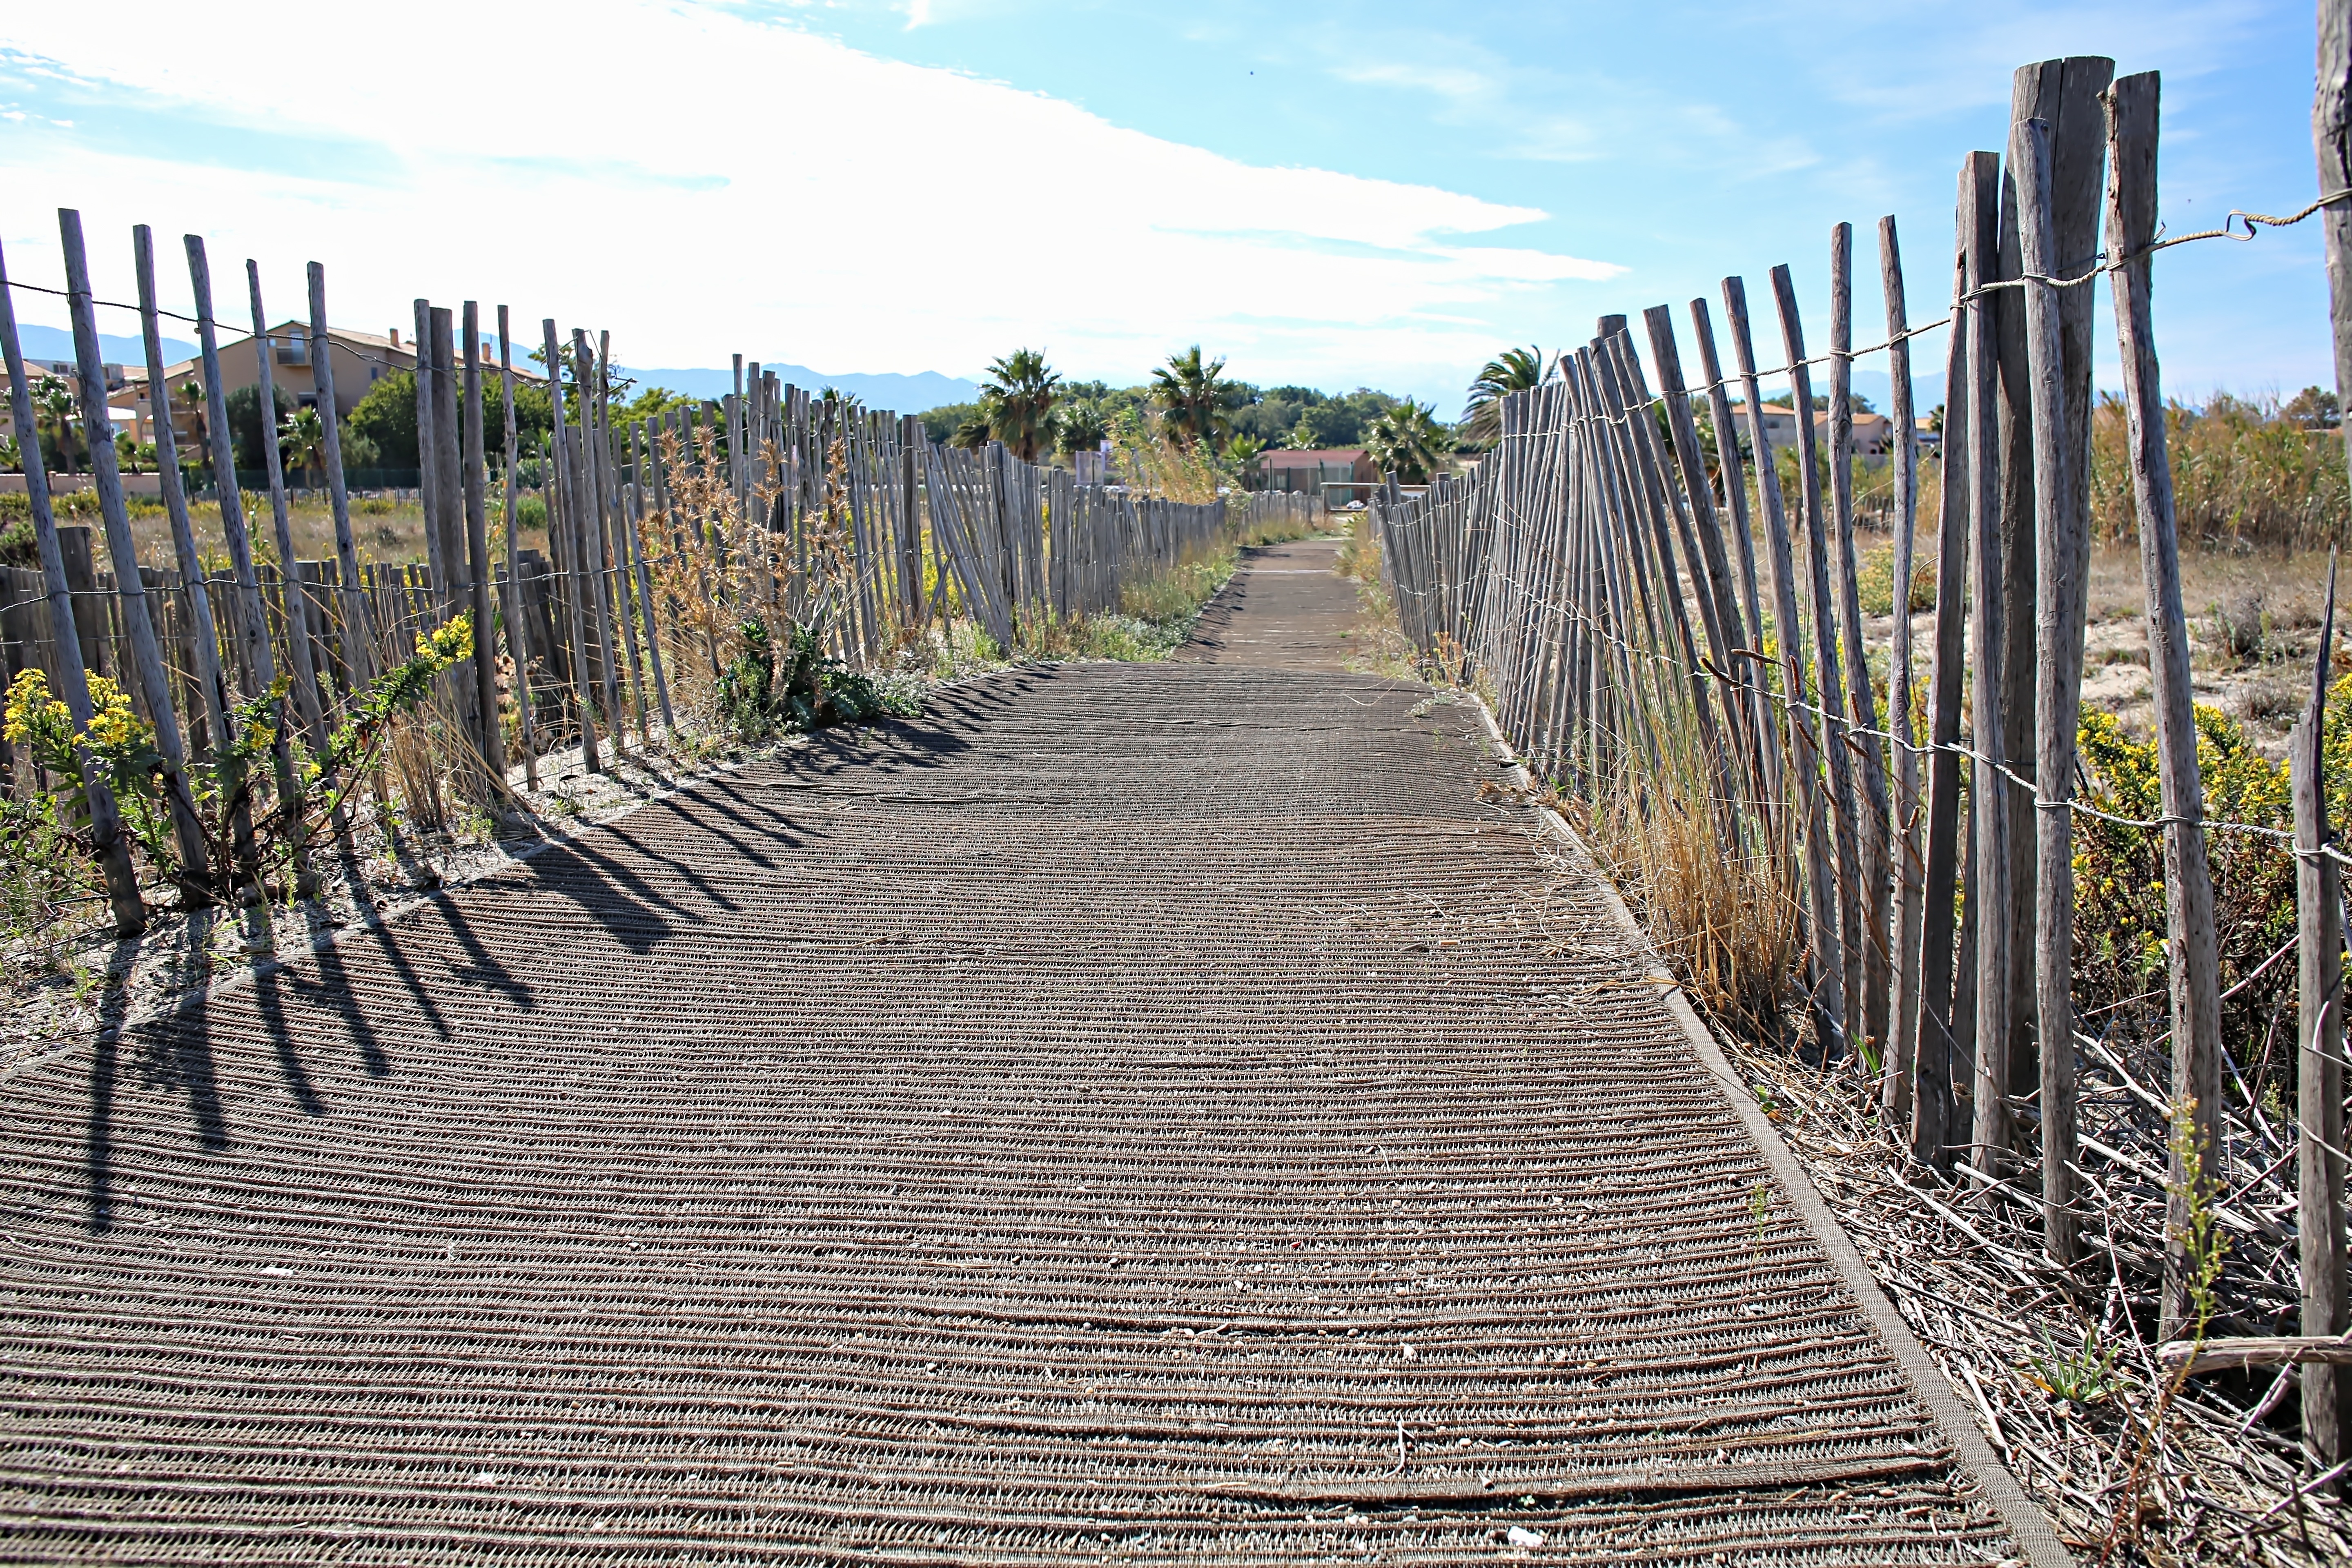
sea, sand, horizon, fence, boardwalk, wood, track, walkway, summer, mediterranean, soil, agriculture, palisade, outdoor structure